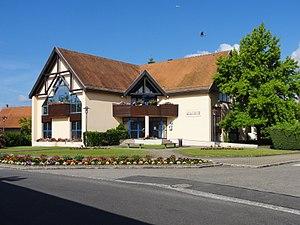
Alsace, Bas-Rhin, Offendorf, Mairie.